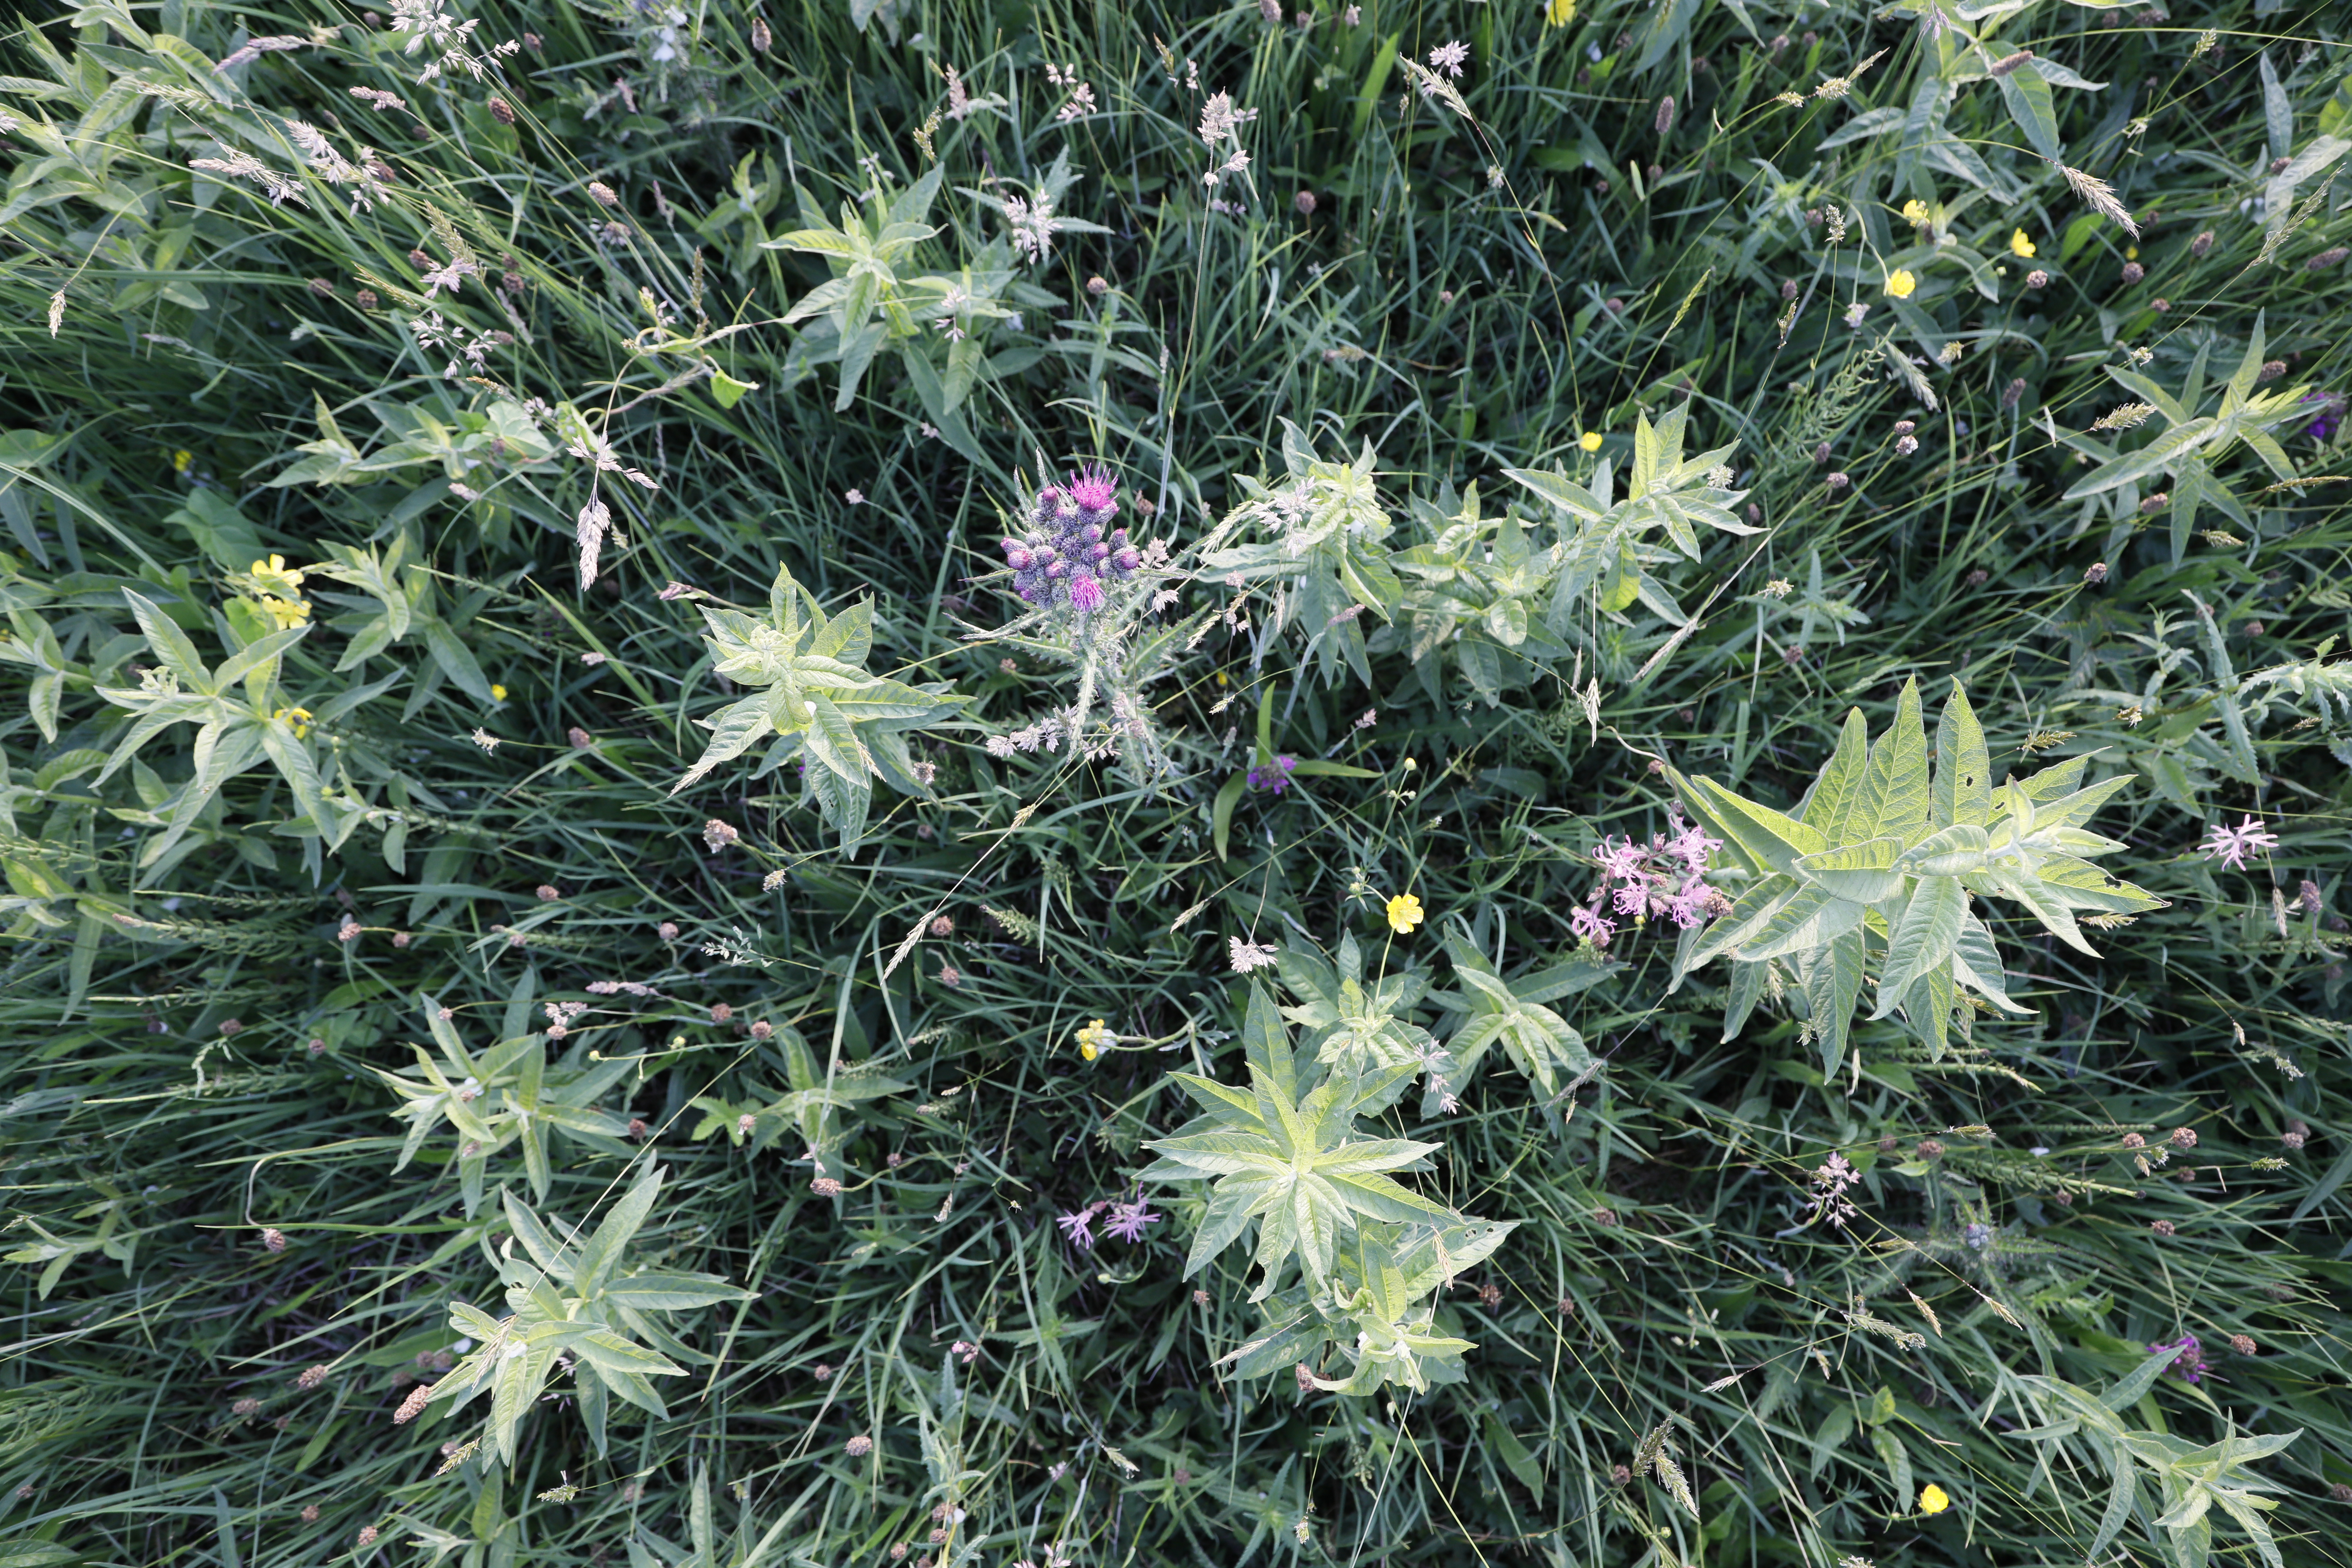
Plant species: Cirsium palustre, Buttercup * (aggregate), Silene flos-cuculi